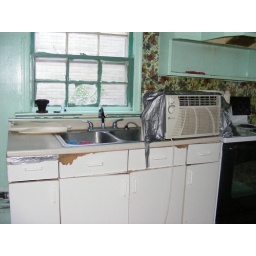
Honey! Look at the new stove in house and it has AC too.